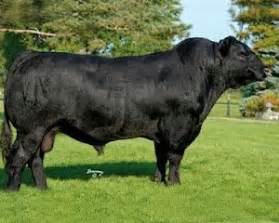
Label: cow